River Welland

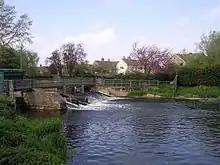
The remains of the low locks at Deeping St James

The origin of the name for the river is unknown but appears to be Pre-English. In Old English the form was "Weolud" and may have changed to the Middle English form due to folk-etymology or Scandinavian influence. The Welland ("Weolud") is first mentioned in the "Anglo-Saxon Chronicle" for 921 AD.